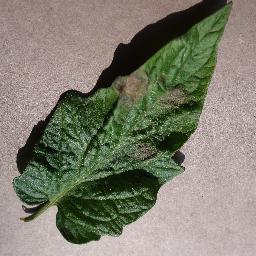
Label: Tomato___Late_blight